Mostelberg

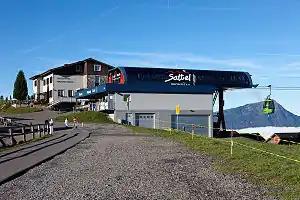
Gondola station

Mostelberg (also known simply as "Mostel") is a resort in the Swiss Alps, located in the canton of Schwyz. The village is situated in the region between Lake Ägeri and Lake Lauerz, above Sattel, at a height of 1,191 metres above sea level. It belongs to the municipality of Sattel.